Lorrha

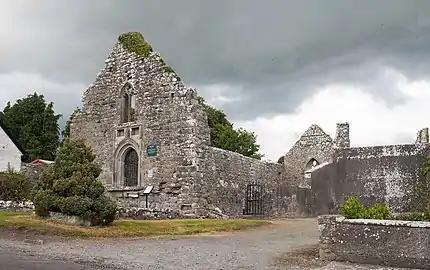
Lorrha Priory of St. Ruadhan

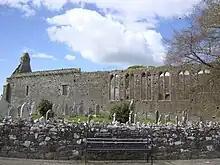
Lorrha Friary

At the north side, and within a few paces of the abbey, is a ruinous old building, so much overgrown with ivy, that there is scarcely any part of the walls perceptible. from its similarity to most other military buildings, I am led to think that it is the ruins of a castle, notwithstanding the general opinion that it was an appendage to the abbey.